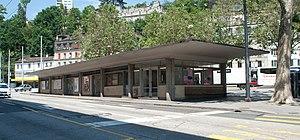
Ancienne gare du Lausanne - Moudon
La Ligne du Jorat est une ancienne ligne de chemin de fer secondaire à voie métrique du canton de Vaud en Suisse qui reliait la ville de Lausanne à la commune de Moudon via la localité du Chalet-à-Gobet. Elle mesurait 23,8 km et comptait 16 stations.
La place du Tunnel se trouve à Lausanne, en Suisse, dans le quartier du centre.